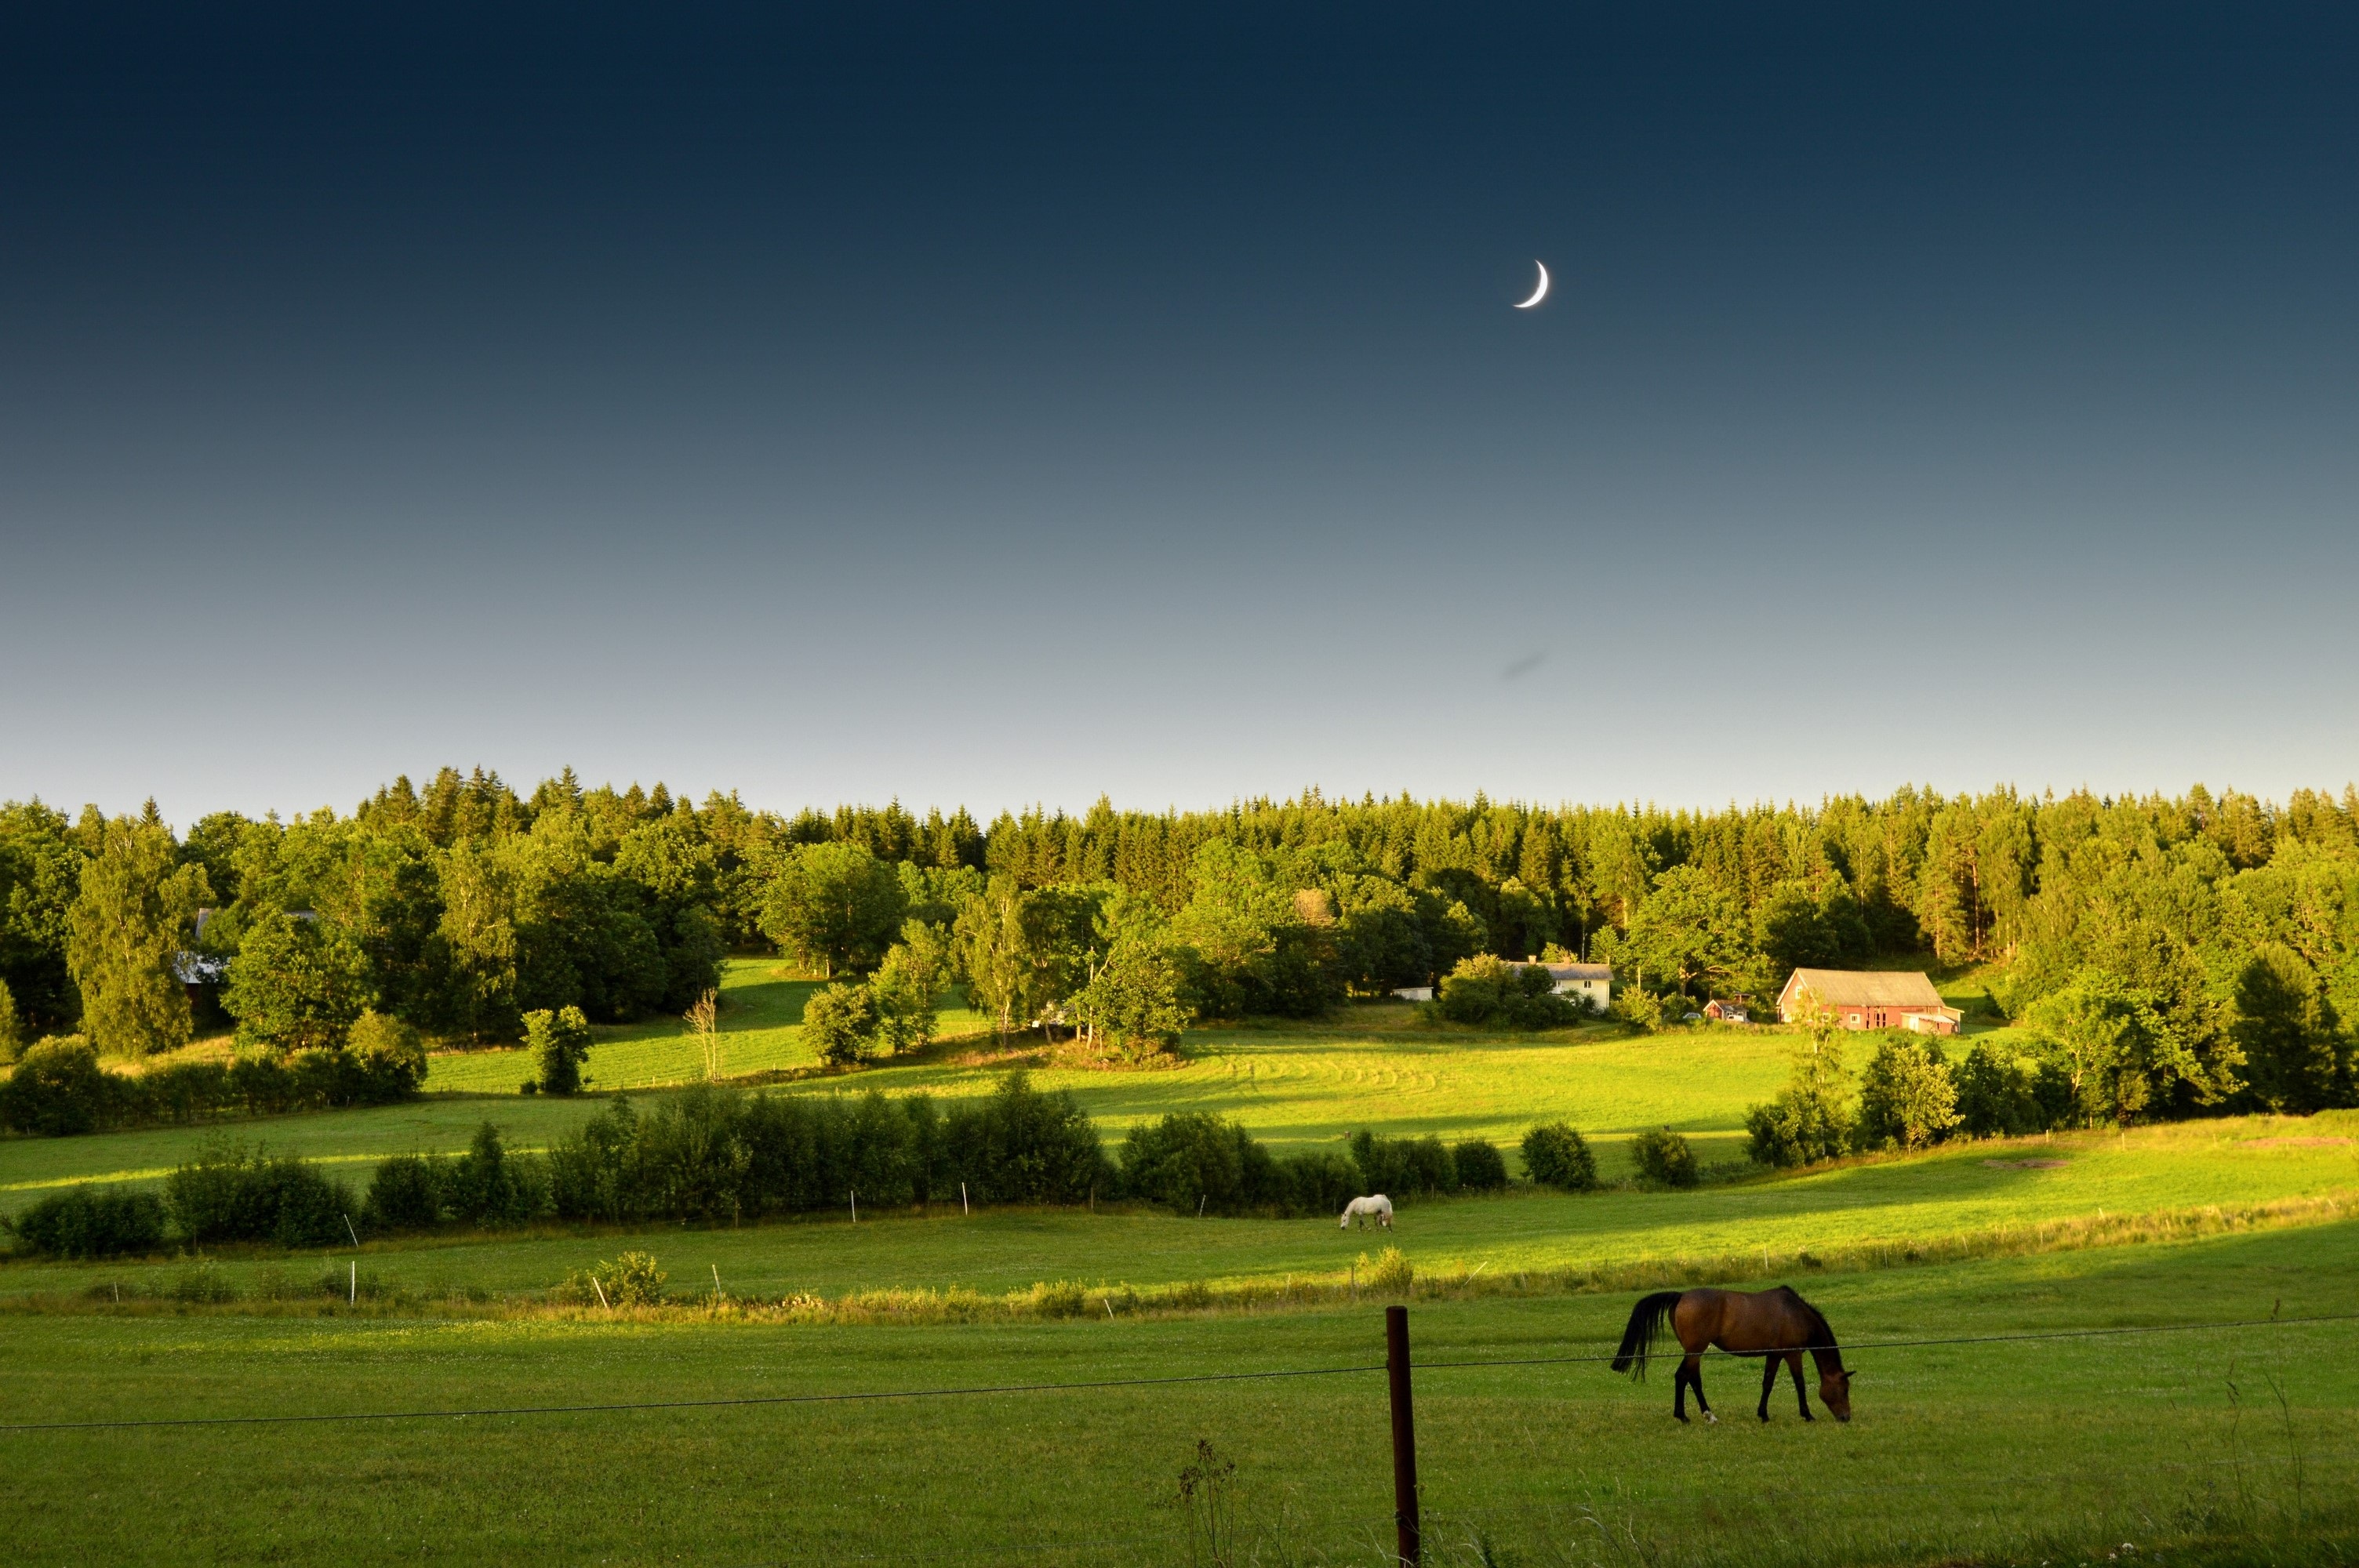
landscape, tree, nature, forest, grass, structure, sunset, field, meadow, prairie, hill, summer, evening, green, pasture, grazing, horse, moon, plain, golf course, golf club, bed, grassland, landscapes, plateau, beautiful, habitat, evening sun, himmel, rural area, beautifully, natural environment, geographical feature, sport venue